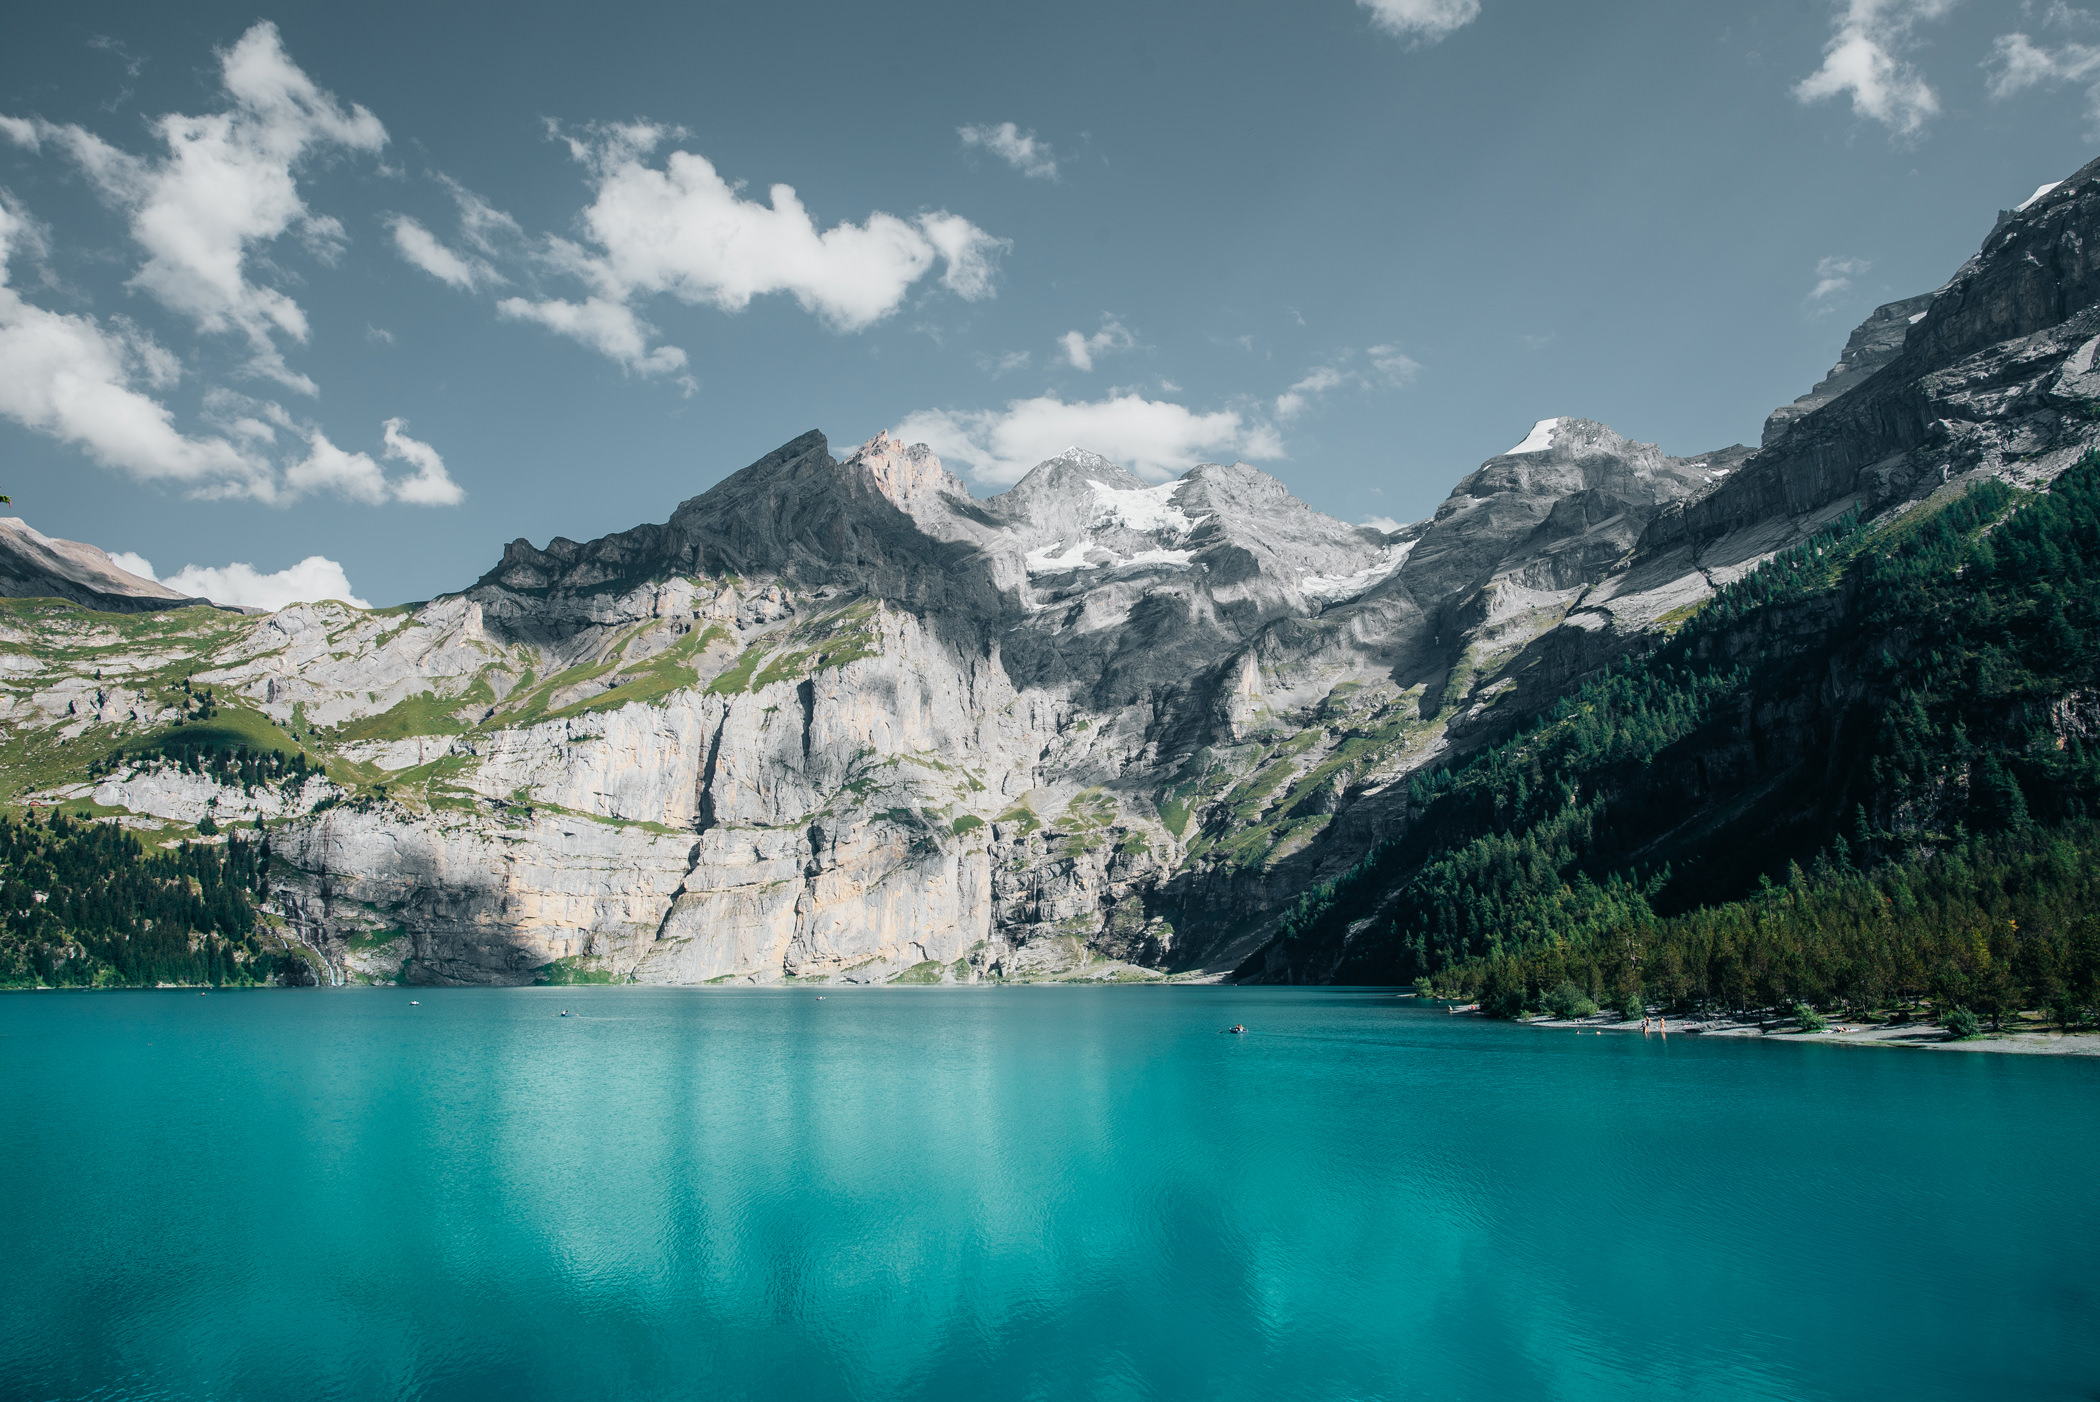
mountain, mountainous landforms, body of water, nature, natural landscape, sky, mountain range, water, glacial lake, lake, tarn, turquoise, blue, alps, water resources, wilderness, reservoir, sound, fjord, cloud, highland, reflection, moraine, mount scenery, national park, bank, hill station, fell, landscape, valley, lake district, ridge, hill, photography, watercourse, inlet, massif, glacial landform, world, crater lake, glacier, bay, vacation, river, tourism, cirque